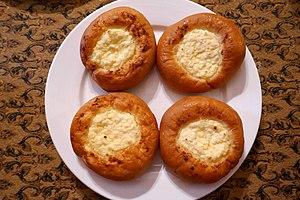
Vatrouckas servis à Novgorod (Russie).
La vatrouchka est un gâteau russe traditionnel à base de fromage blanc.